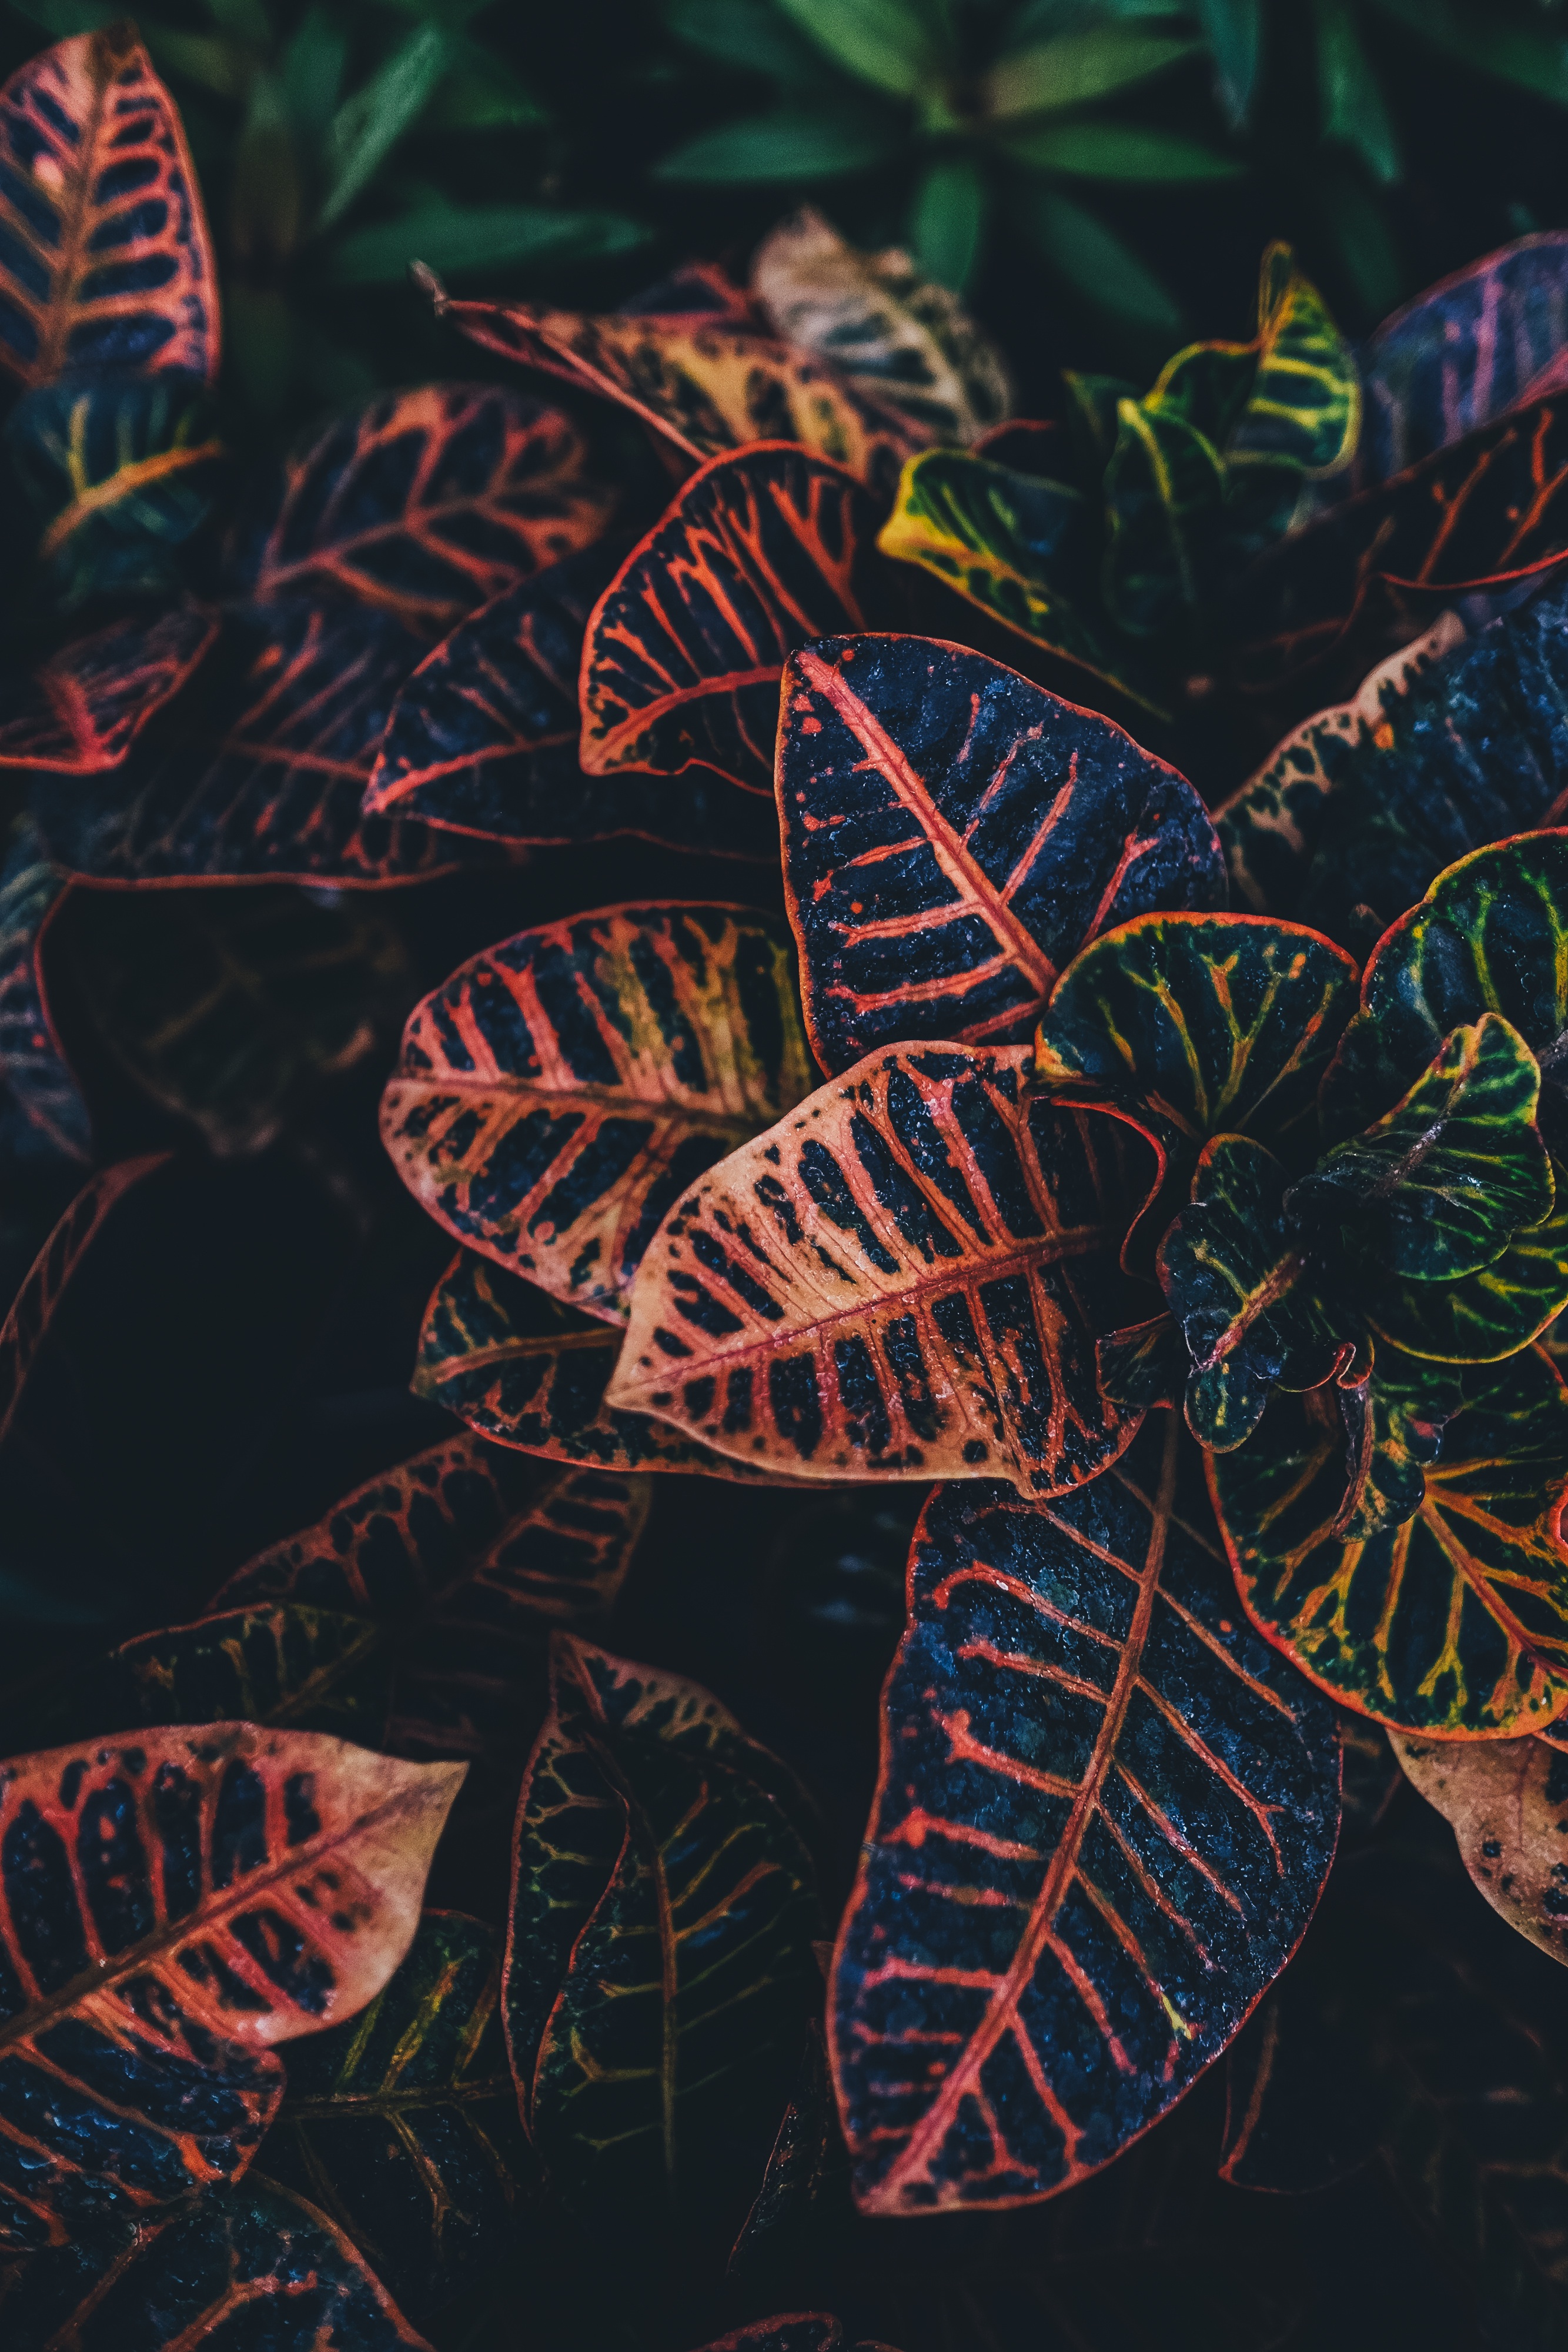
plant, leaf, flower, foliage, pattern, biology, darkness, jacobs ladder, art, illustration, psychedelic art, fractal art